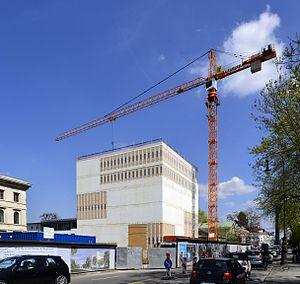
Le Centre de documentation sur l'histoire du national-socialisme est un lieu d'information et de recherche crée et géré conjointement par la ville de Munich, l'état libre de Bavière et le gouvernement fédéral allemand.